Medal "For Construction of the Baikal-Amur Railway"

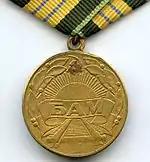
Reverse of the Medal "For Construction of the Baikal-Amur Railway"

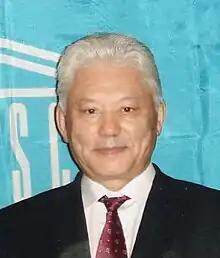
1st President of the Republic of Sakha, Mikhail Nikolayev, a recipient of the Medal "For Construction of the Baikal-Amur Railway"

The Medal "For Construction of the Baikal-Amur Railway" was a civilian award of the Soviet Union established on October 8, 1976, by Decree of the Presidium of the Supreme Soviet of the USSR to recognise active participation in the construction of the Baikal-Amur Railway, a huge multi year project under the leadership of then Soviet general secretary Leonid Brezhnev. The medal's statute was amended on July 18, 1980, by decree of the Presidium of the Supreme Soviet of the USSR No. 2523-X.